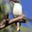
Label: bird